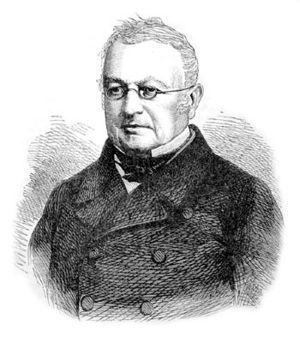
François-Auguste-Marie Mignet, né le 8 mai 1796 à Aix-en-Provence et mort le 24 mars 1884 à Paris, est un écrivain, historien et journaliste français, conseiller d'État, directeur des Archives du ministère des Affaires étrangères sous la Monarchie de Juillet, auteur d'une Histoire de la Révolution française.
La France, malgré une position de départ très délicate, isolée, défaite, et montrée du doigt, a réussi un notable retour sur la scène internationale. Et bien que les révolutions successives l'aient replacé dans des situations délicates, elles permirent un renouveau des aspirations à la grandeur française, que les autres puissances européennes consentirent intelligemment à transformer en politique coloniale audacieuse.